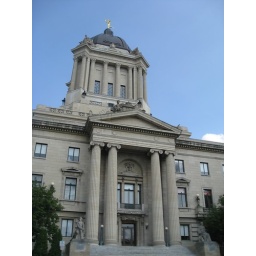
Legislative building with the GOLDEN boy on top, in the Peg!!